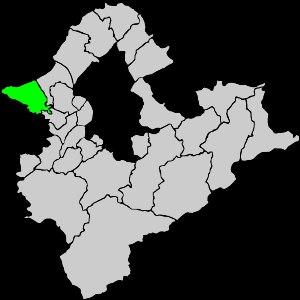
Linkou est un district de la ville de Nouveau Taipei, à Taïwan.